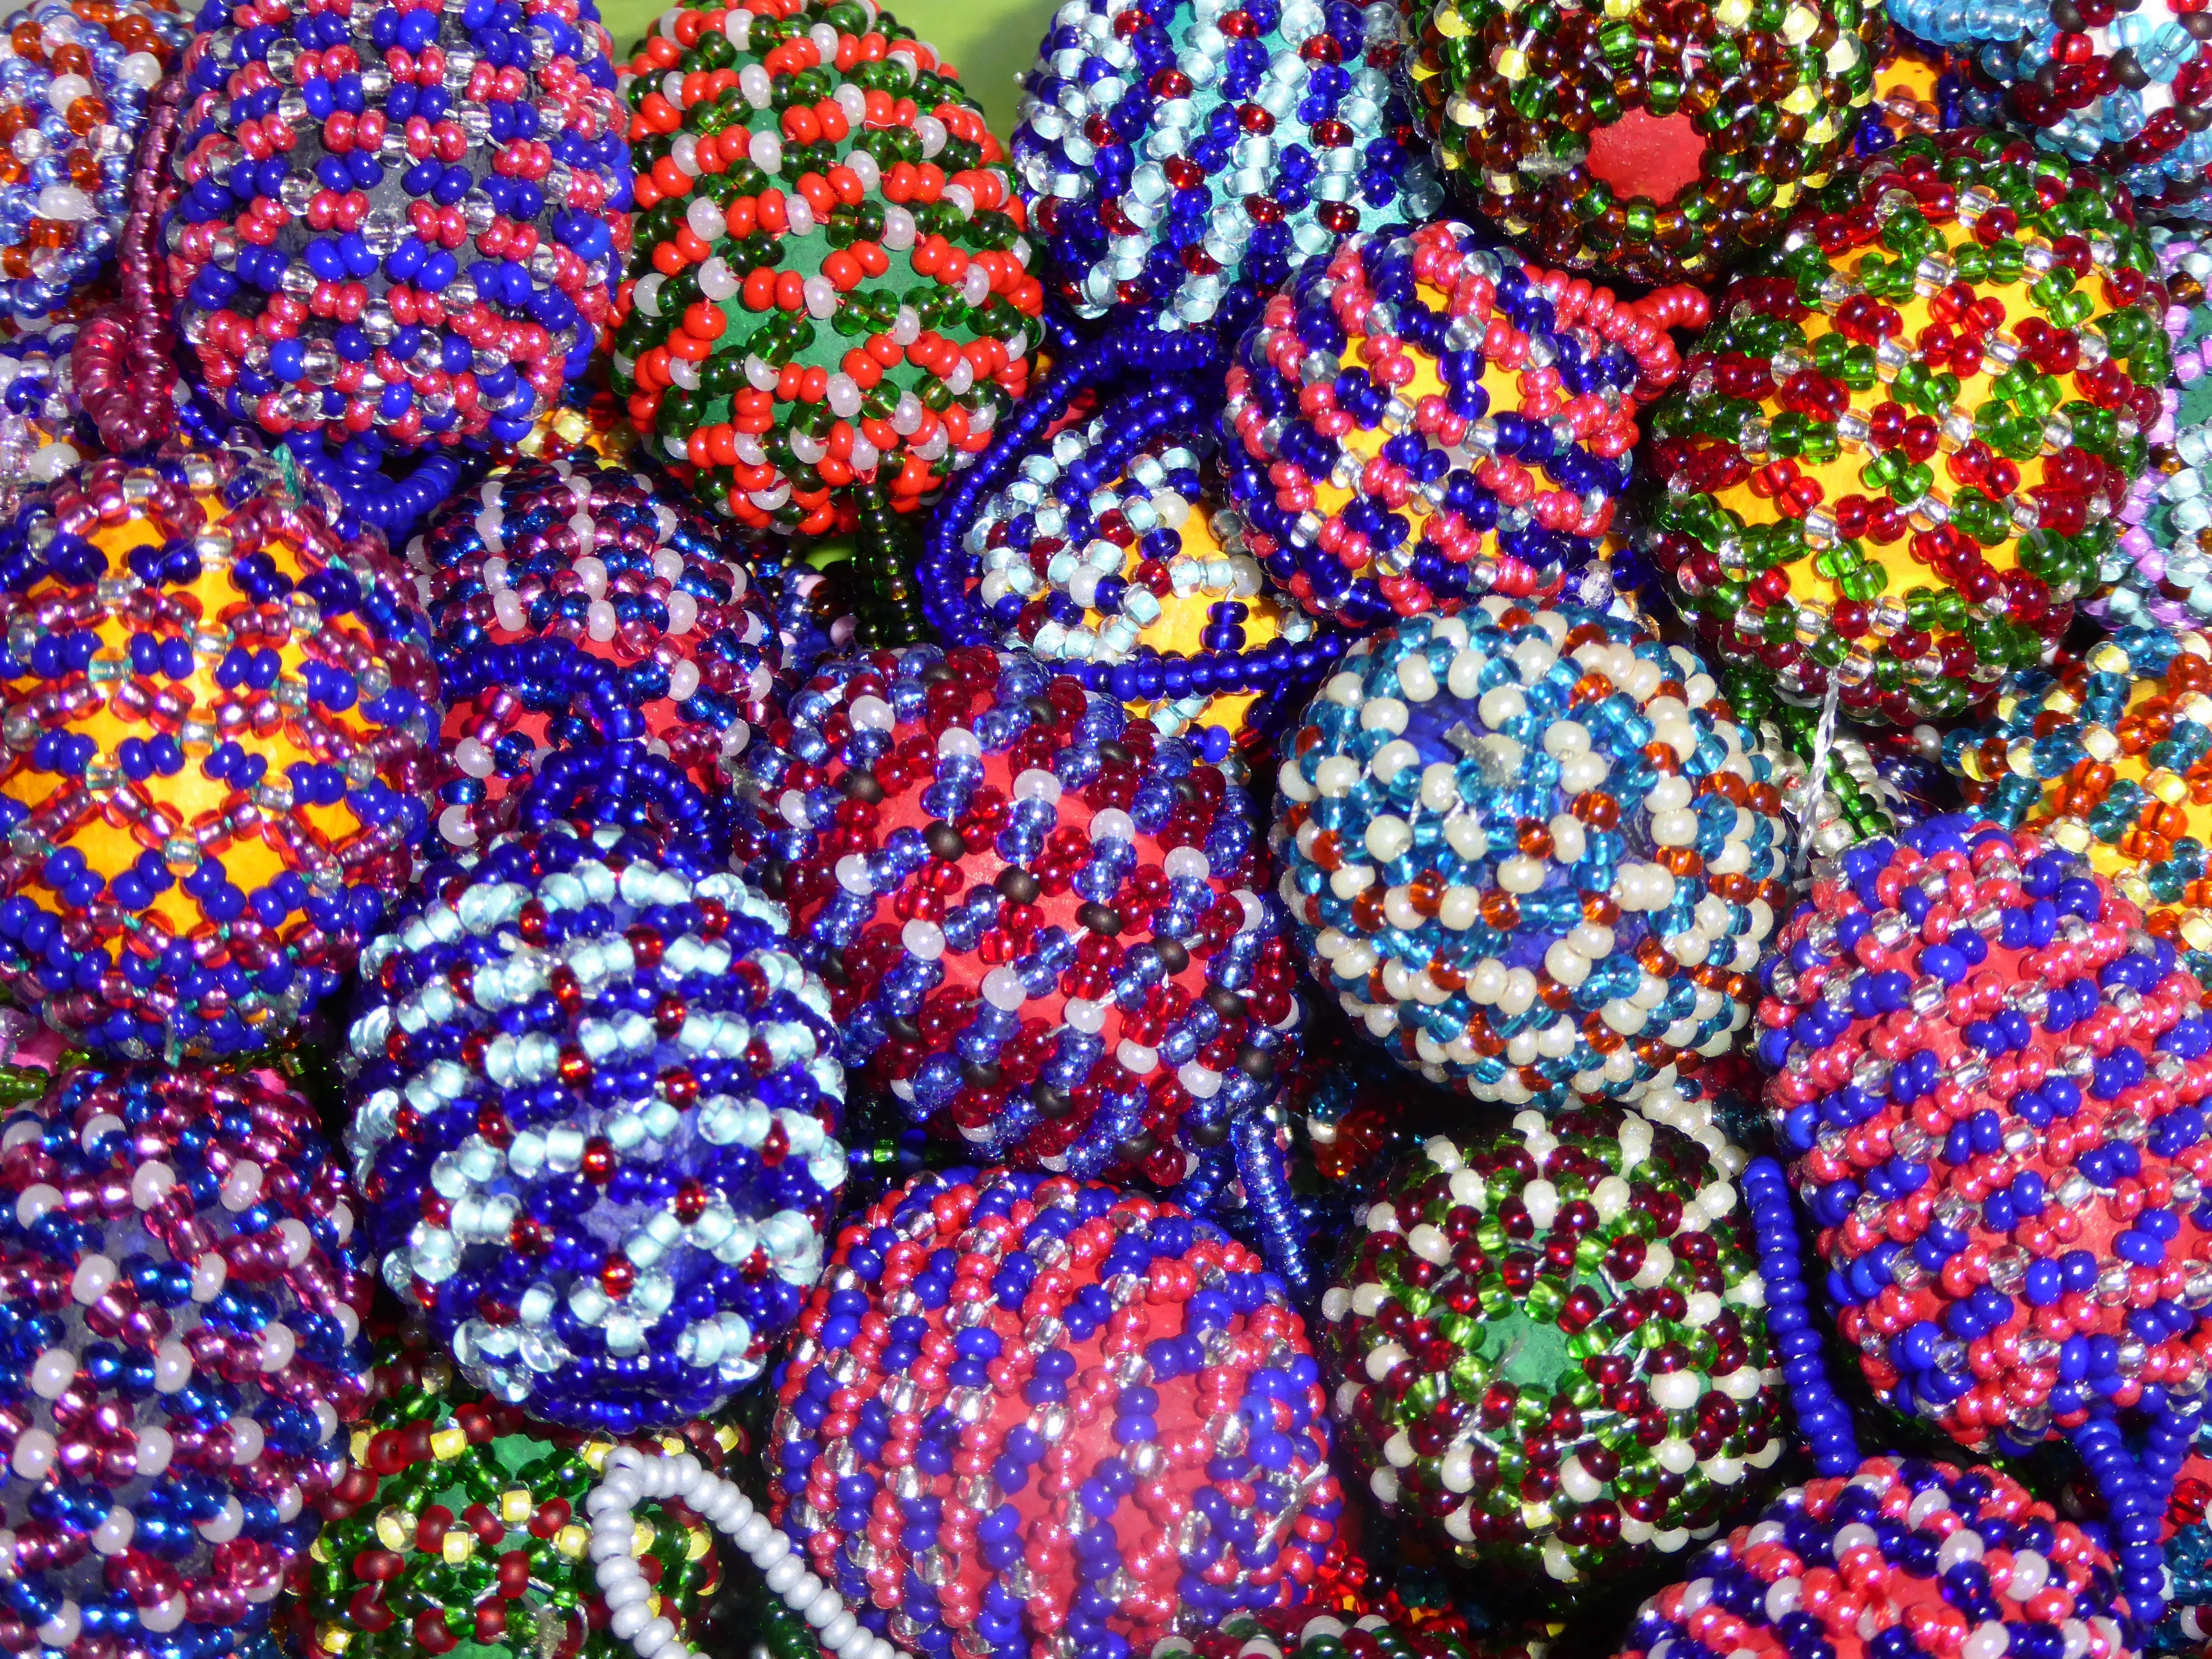
flower, decoration, pattern, food, colorful, bead, toy, art, easter, beads, easter eggs, happy easter